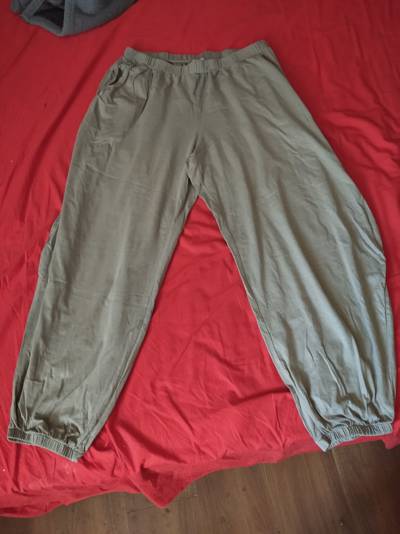
Waste category: clothes